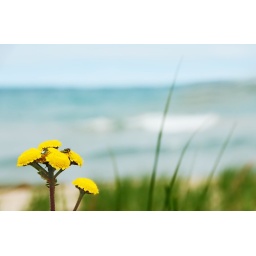
Yellow flowers in the sand on the dunes of Lake Michigan. In Wilderness State Park in northern Michigan